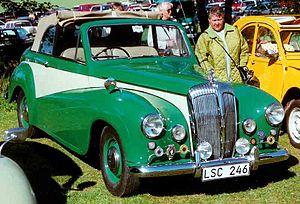
Carbodies Limited était une société anglaise, basée à Holyhead Road à Coventry. Elle débute son activité en tant que carrossier, et nommée à présent The London Taxi Company est surtout connue pour sa production de taxis londoniens.